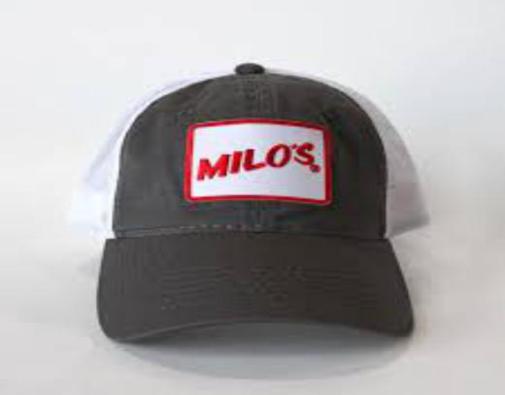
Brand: milo's hamburgers
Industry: Food